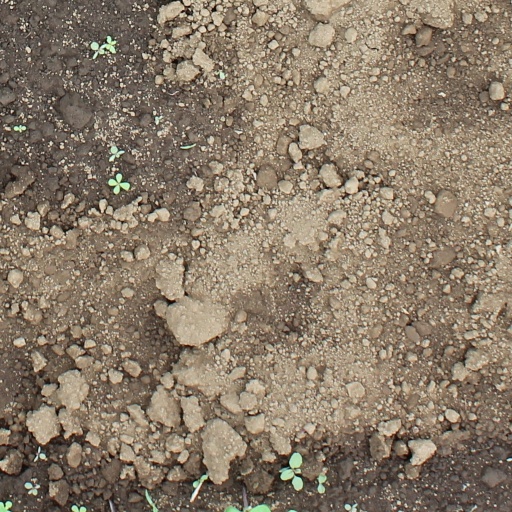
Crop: soybean